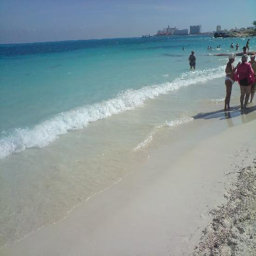
person : the beach at the hotel